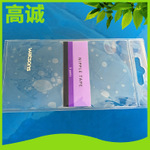
Label: plastic